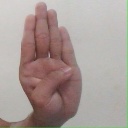
अक्षर: ब